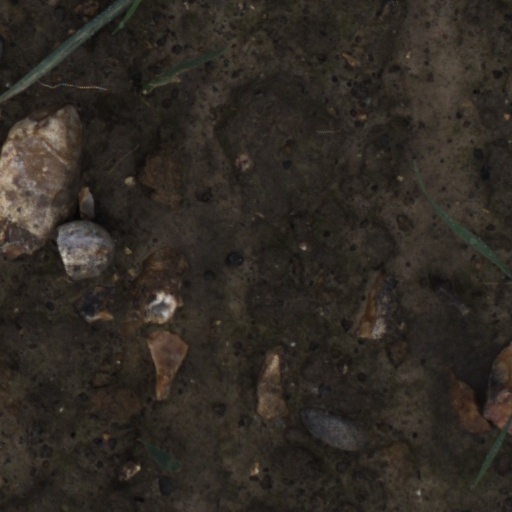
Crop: wheat